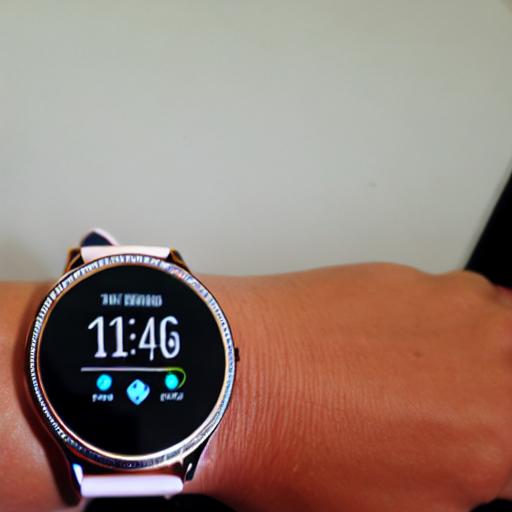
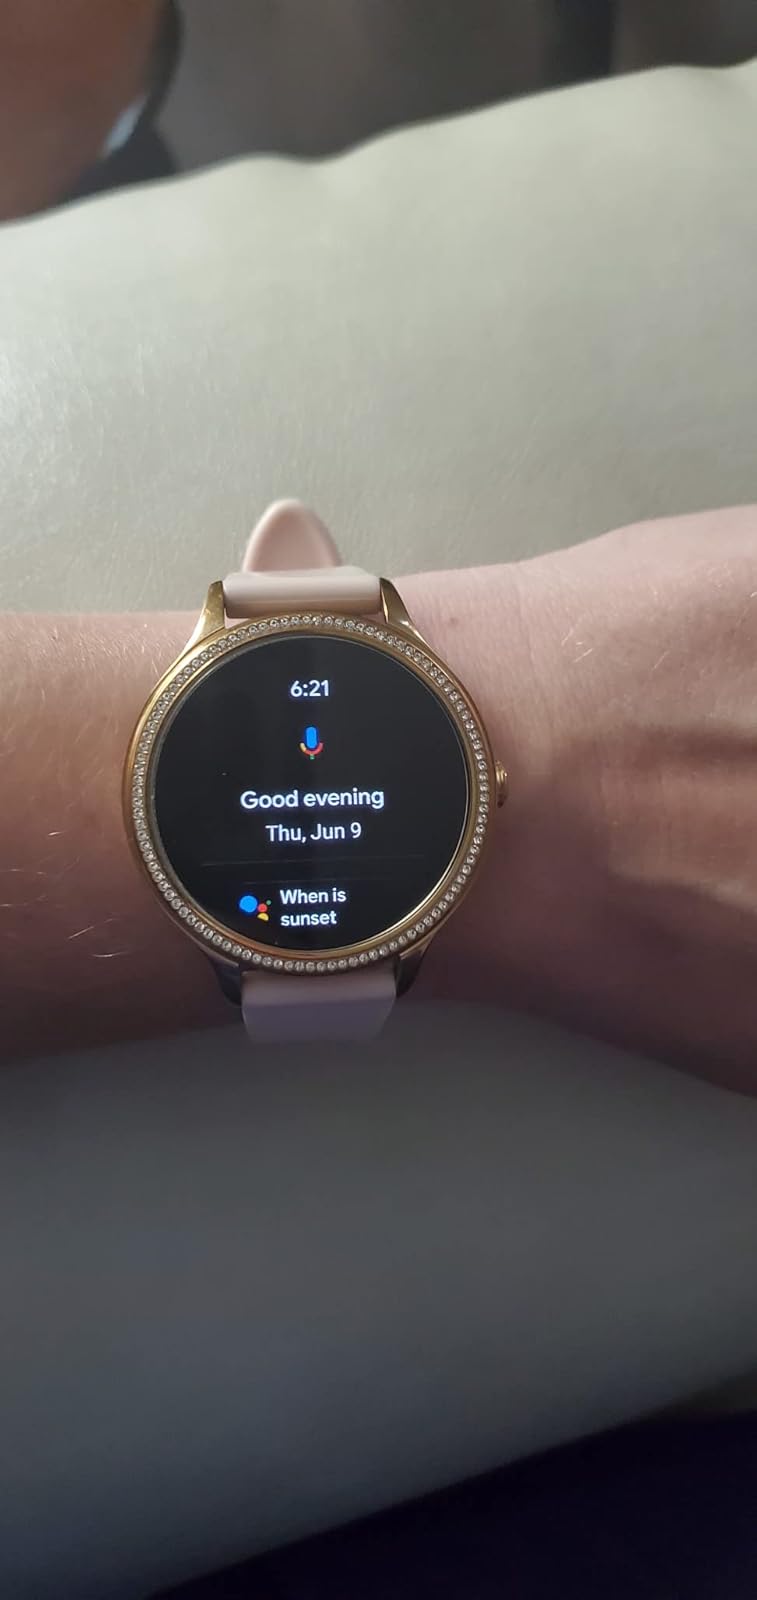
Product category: smartwatch
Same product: no